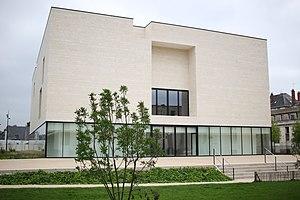
Olivier Debré, né le 14 avril 1920 à Paris où il est mort le 1ᵉʳ juin 1999, est un peintre français, représentant majeur de l’abstraction lyrique.
Le Centre de création contemporaine Olivier Debré est un centre d'art contemporain situé à Tours.